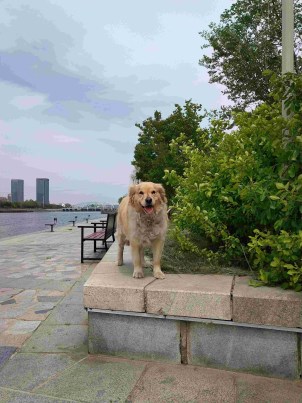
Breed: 5355-n000126-golden_retriever